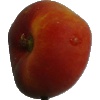
Label: Nectarine Flat 1